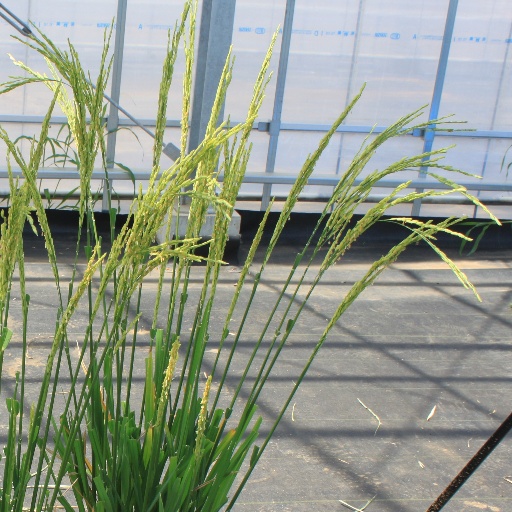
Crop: rice